Bussigny railway station

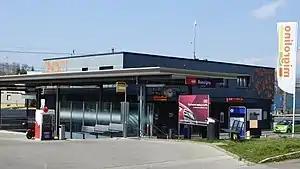
The platform shelter in 2019

Bussigny railway station is a railway station in the municipality of Bussigny, in the Swiss canton of Vaud. It is an intermediate stop on multiple standard gauge lines of Swiss Federal Railways.